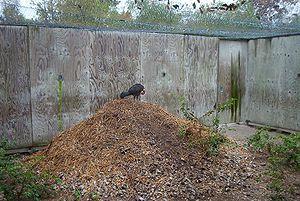
Le Talégalle de Latham, est une espèce d'oiseau commun de la famille des mégapodes, qui couvent leurs œufs dans des monticules de végétaux plus ou moins en décomposition et dont ils règlent la hauteur pour maintenir la température constante.